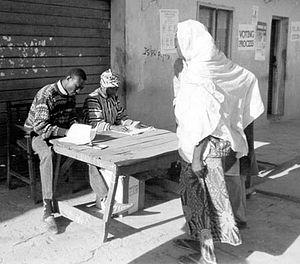
Cet article recense les élections ayant eu lieu durant l'année 1999. Il inclut les élections législatives et présidentielles nationales dans les États souverains, ainsi que les référendums au niveau national.